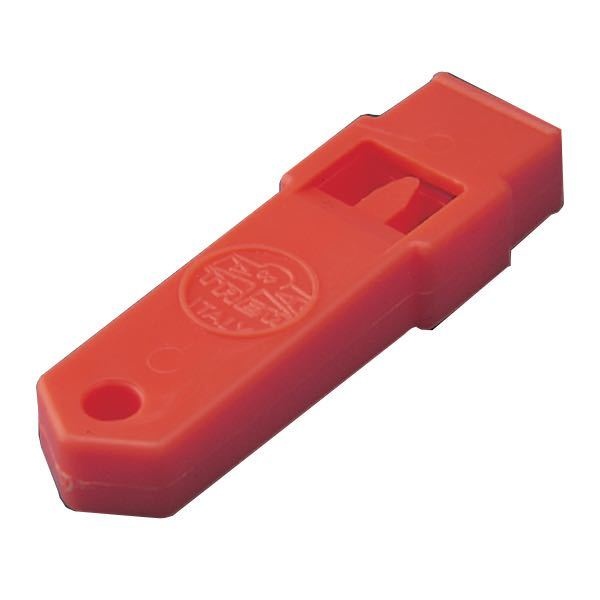
Fløjte CE godkendt
Brand: NAUTEC (Watski)
Signalfløjte af rød plast fra Lalizas. Anvendes til redningsflåder og redningsveste.
Category: Sporting Goods > Outdoor Recreation > Boating & Water Sports > Boating & Water Sport Apparel > Life Jacket Accessories > Life Jacket Whistles